Russian coast defense ship General-Admiral Apraksin

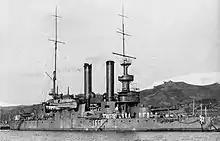
"Okinoshima"

"Admiral Senyavin" became "Mishima" and "General-Admiral Apraksin" was commissioned into the Imperial Japanese Navy as the 2nd class coastal defense vessel "Okinoshima". "Okinoshima" was named for the small island of Munakata, Fukuoka Prefecture, which is the site of a famous Shinto shrine, and which is also geographically close to the location of the Battle of Tsushima. "Okinoshima" retained her original three 10-inch 45 caliber guns, six 6-inch 40 caliber Armstrong Z guns and two 47mm guns.